Cooperative binding

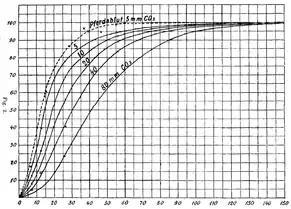
Original figure from Christian Bohr, showing the sigmoidal increase of oxyhemoglobin as a function of the partial pressure of oxygen.

A receptor molecule is said to exhibit cooperative binding if its binding to ligand scales non-linearly with ligand concentration. Cooperativity can be positive (if binding of a ligand molecule increases the receptor's apparent affinity, and hence increases the chance of another ligand molecule binding) or negative (if binding of a ligand molecule decreases affinity and hence makes binding of other ligand molecules less likely). The "fractional occupancy" formula_1 of a receptor with a given ligand is defined as the quantity of ligand-bound binding sites divided by the total quantity of ligand binding sites: